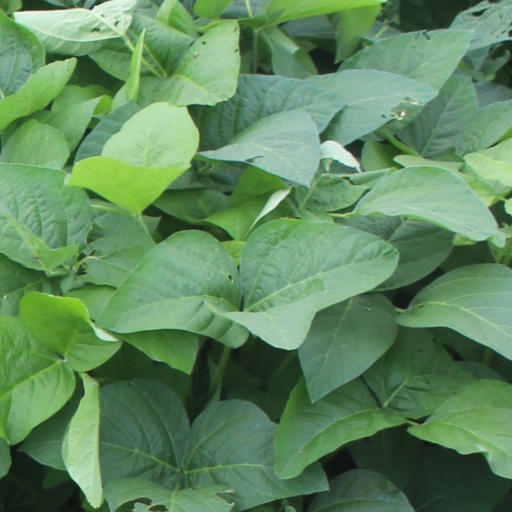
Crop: soybean